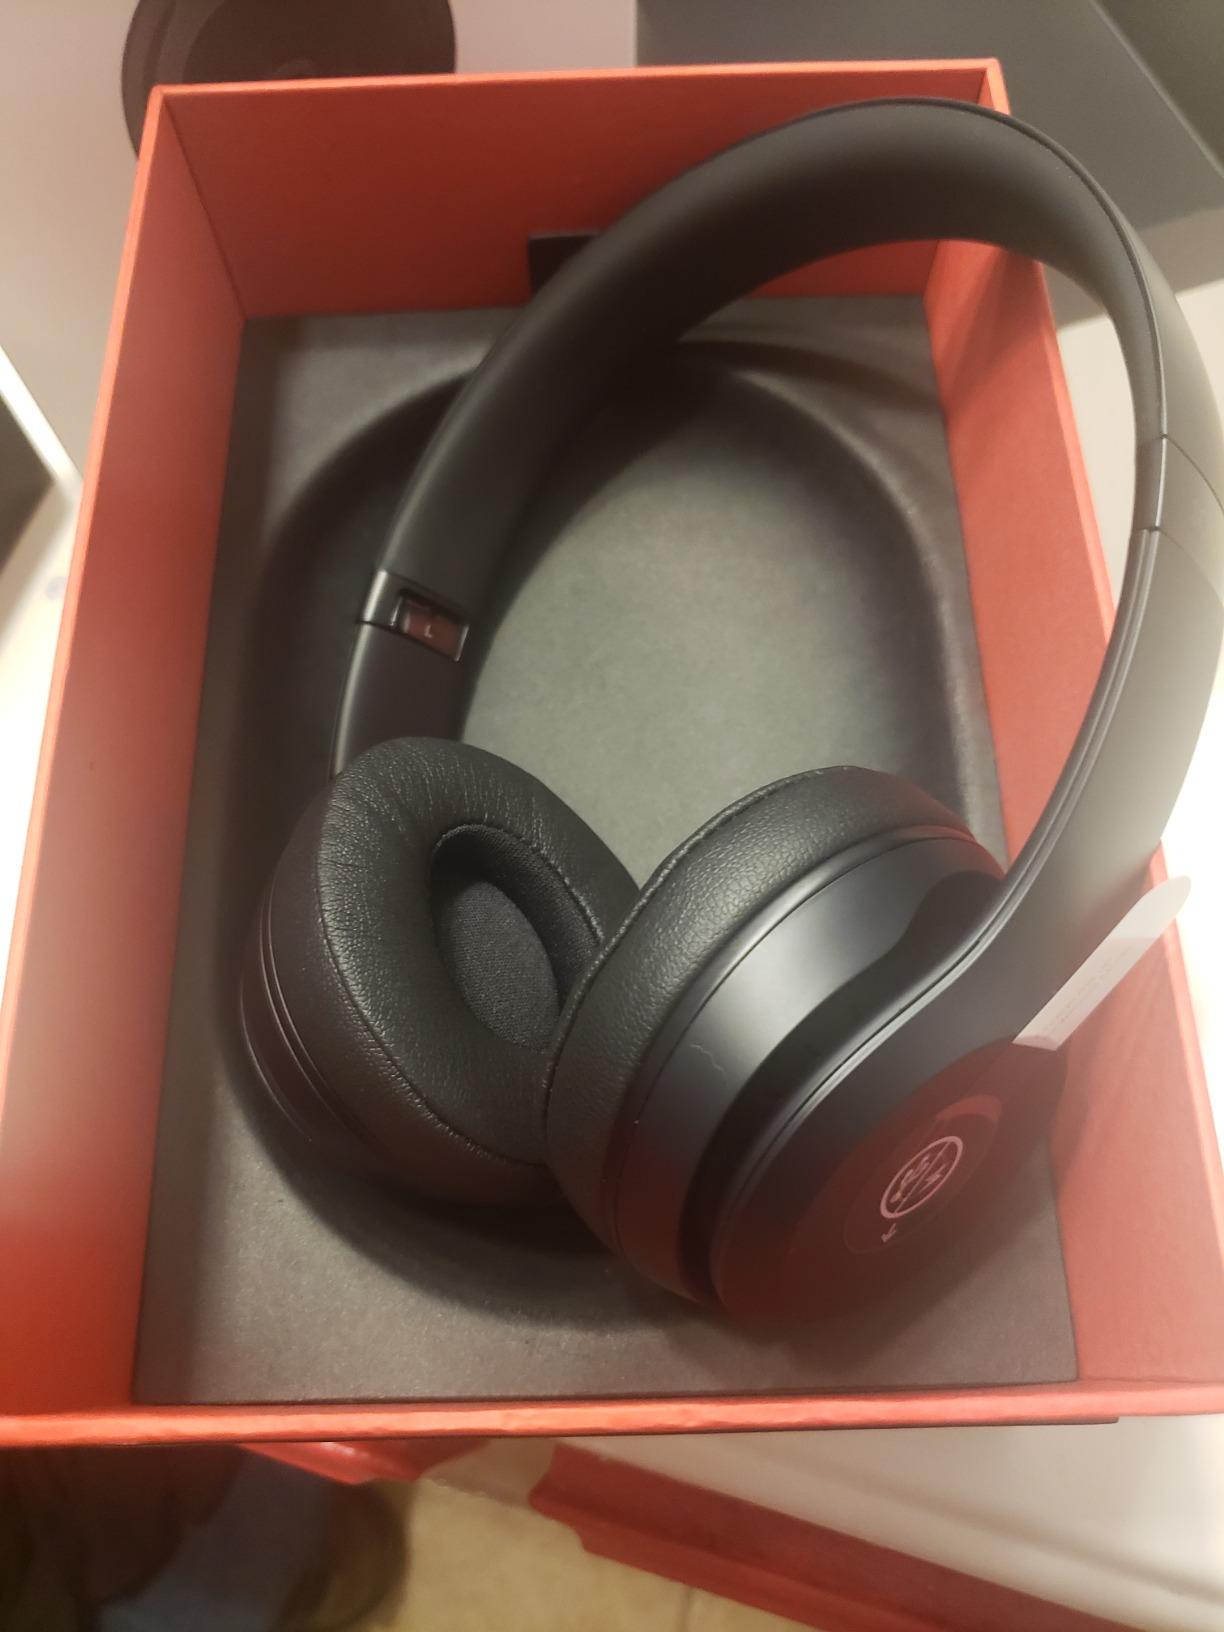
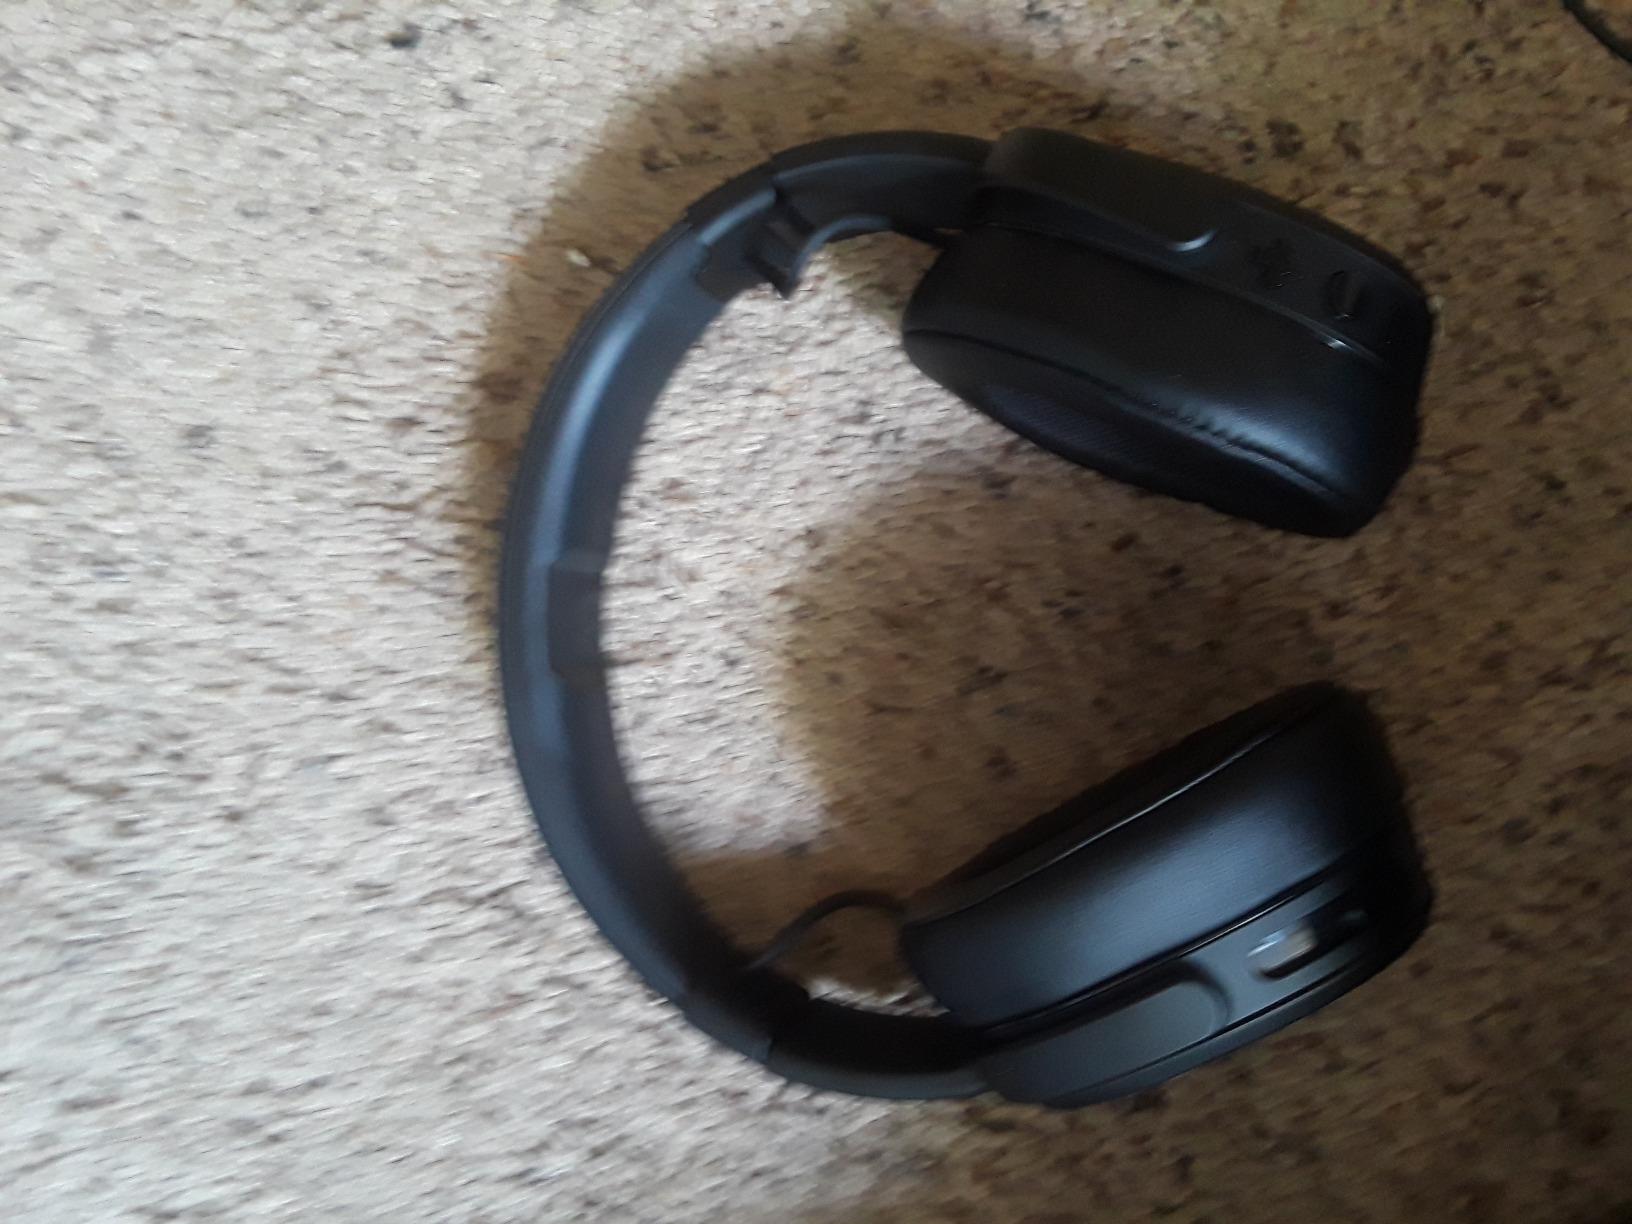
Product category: headphones
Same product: no